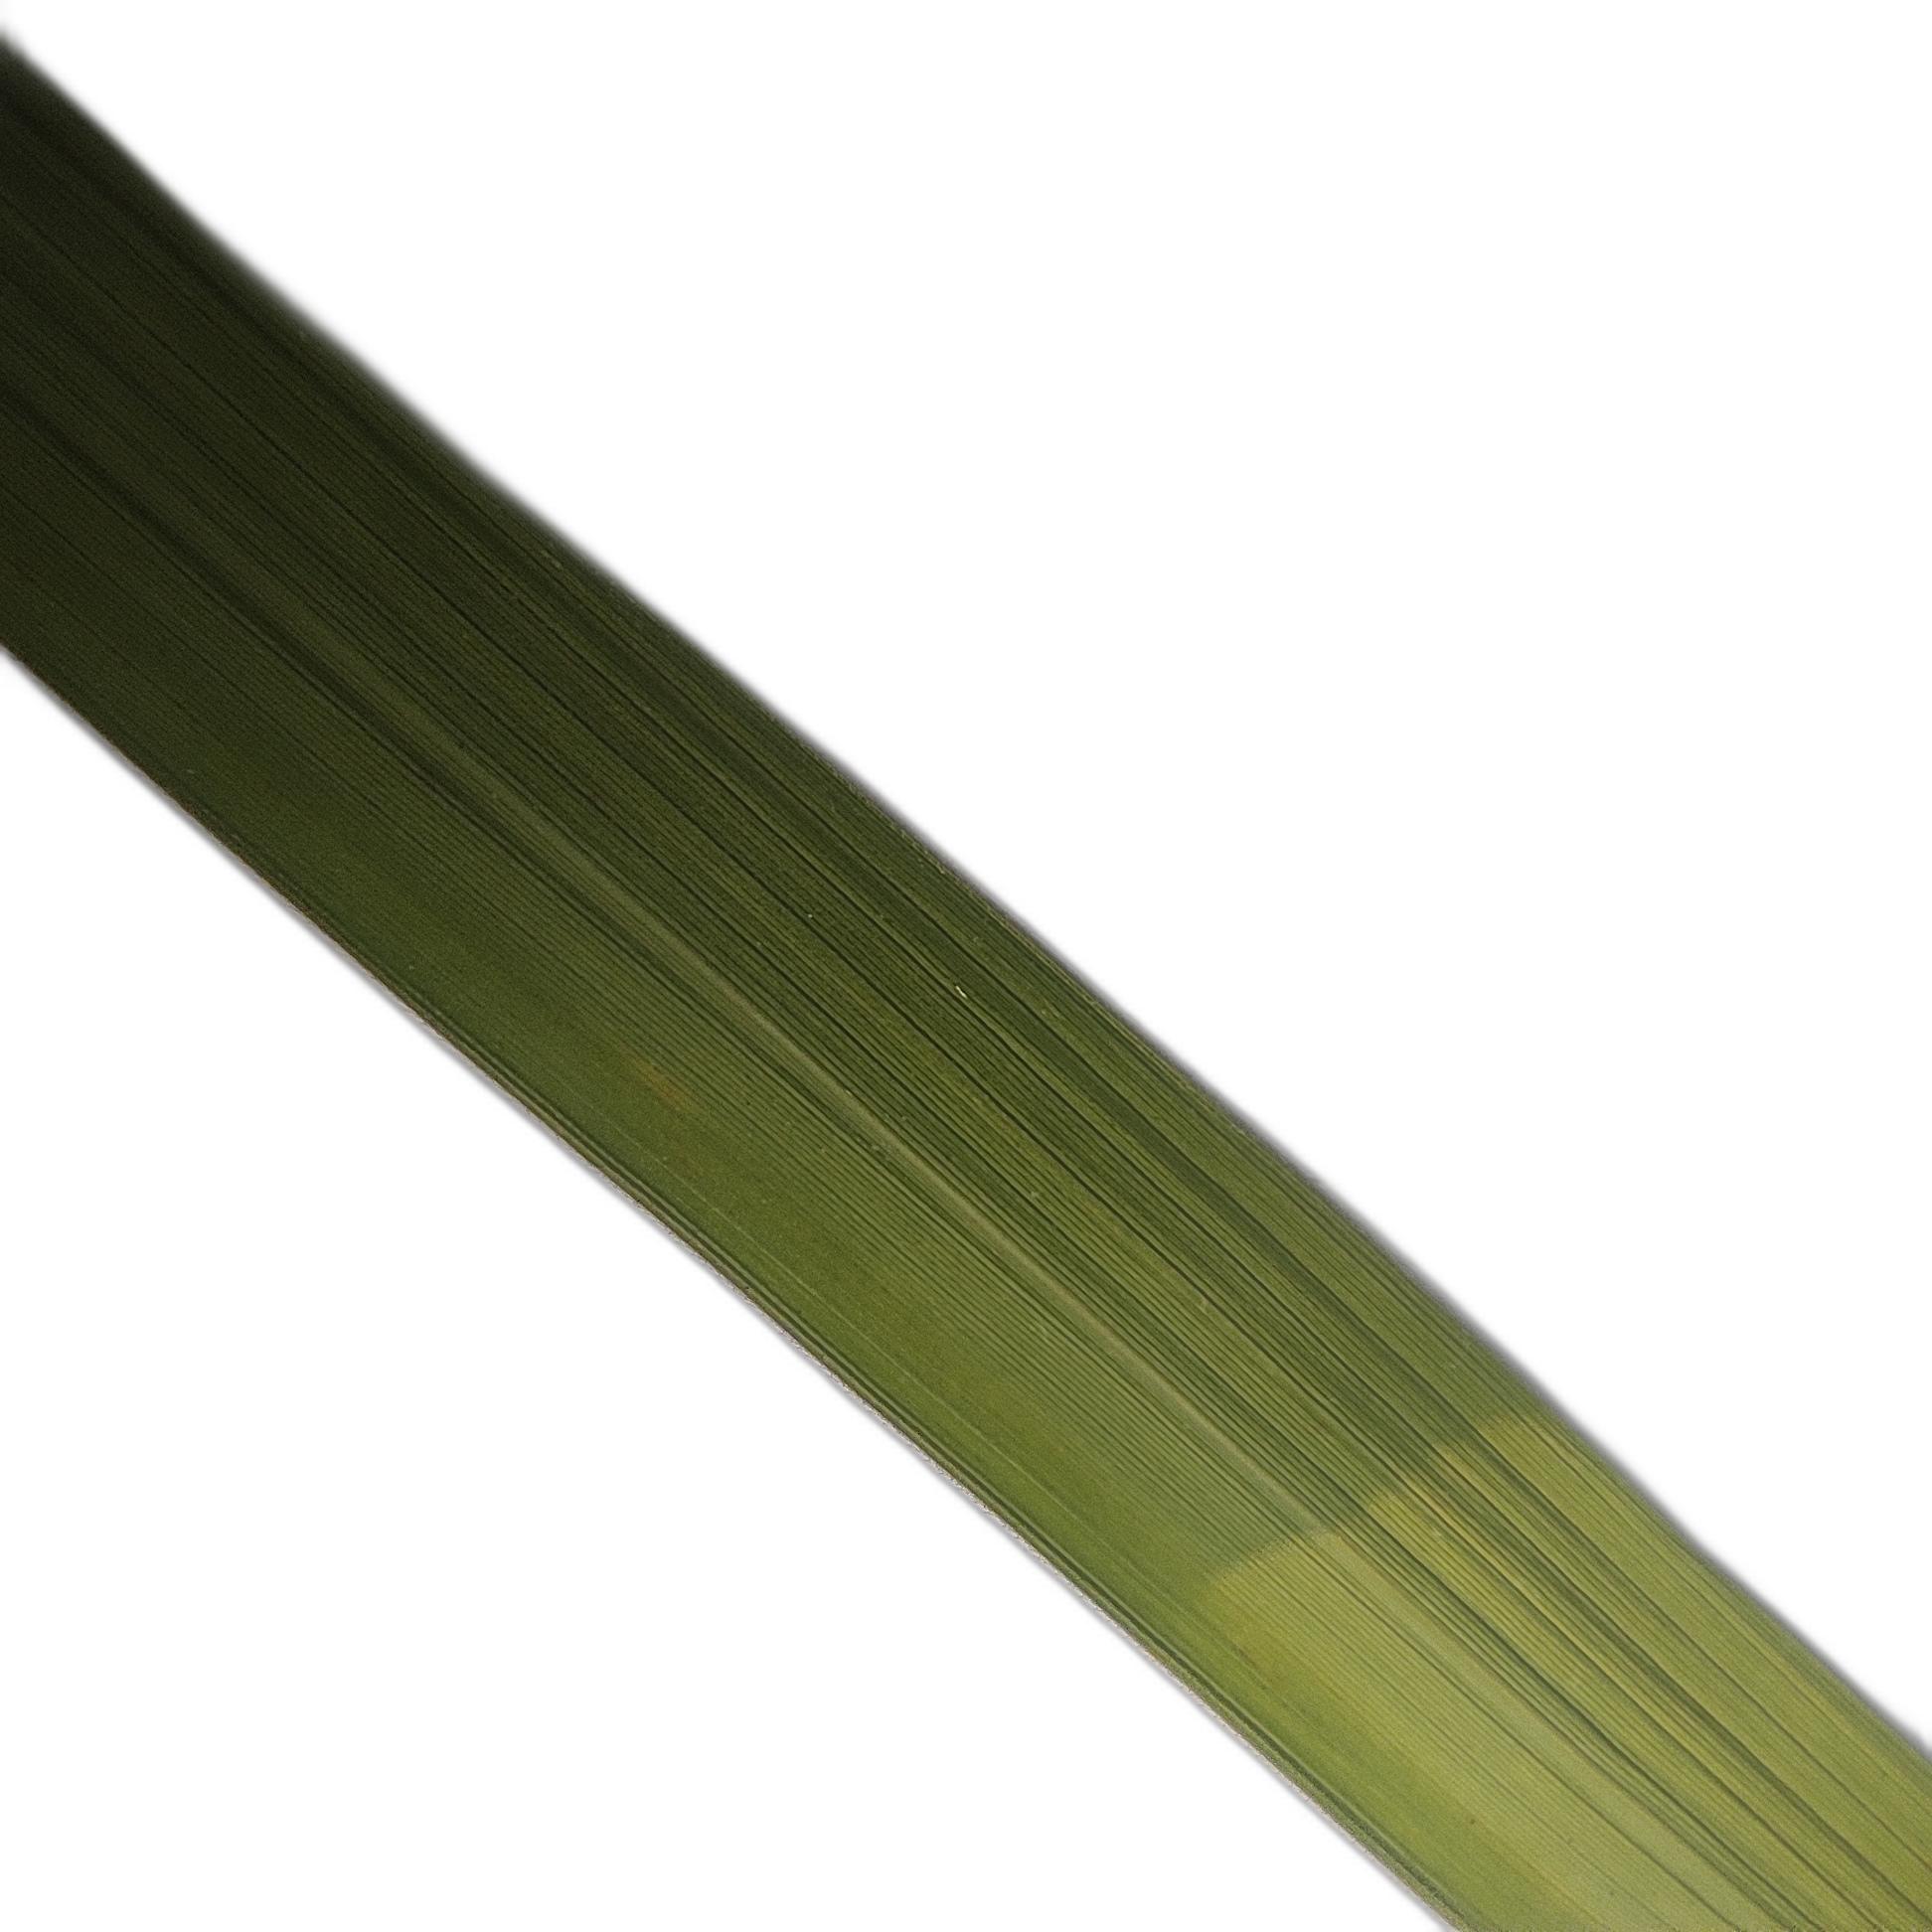
Label: Healthy